Morrill Tariff

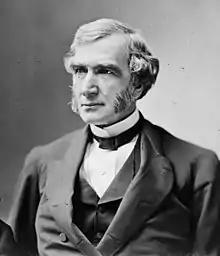
Justin Smith Morrill

When the 36th Congress met in 1859, action remained blocked by a dispute until 1860 over who would be elected the Speaker of the House. In 1860, the Republican William Pennington of New Jersey was elected as speaker. Pennington appointed a pro-tariff Republican majority to the Ways and Means Committee, with John Sherman of Ohio its chairman.